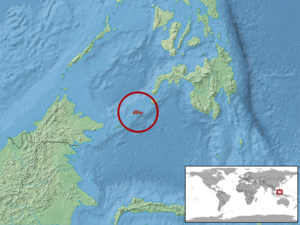
Luperosaurus joloensis est une espèce de geckos de la famille des Gekkonidae.